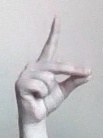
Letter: ta